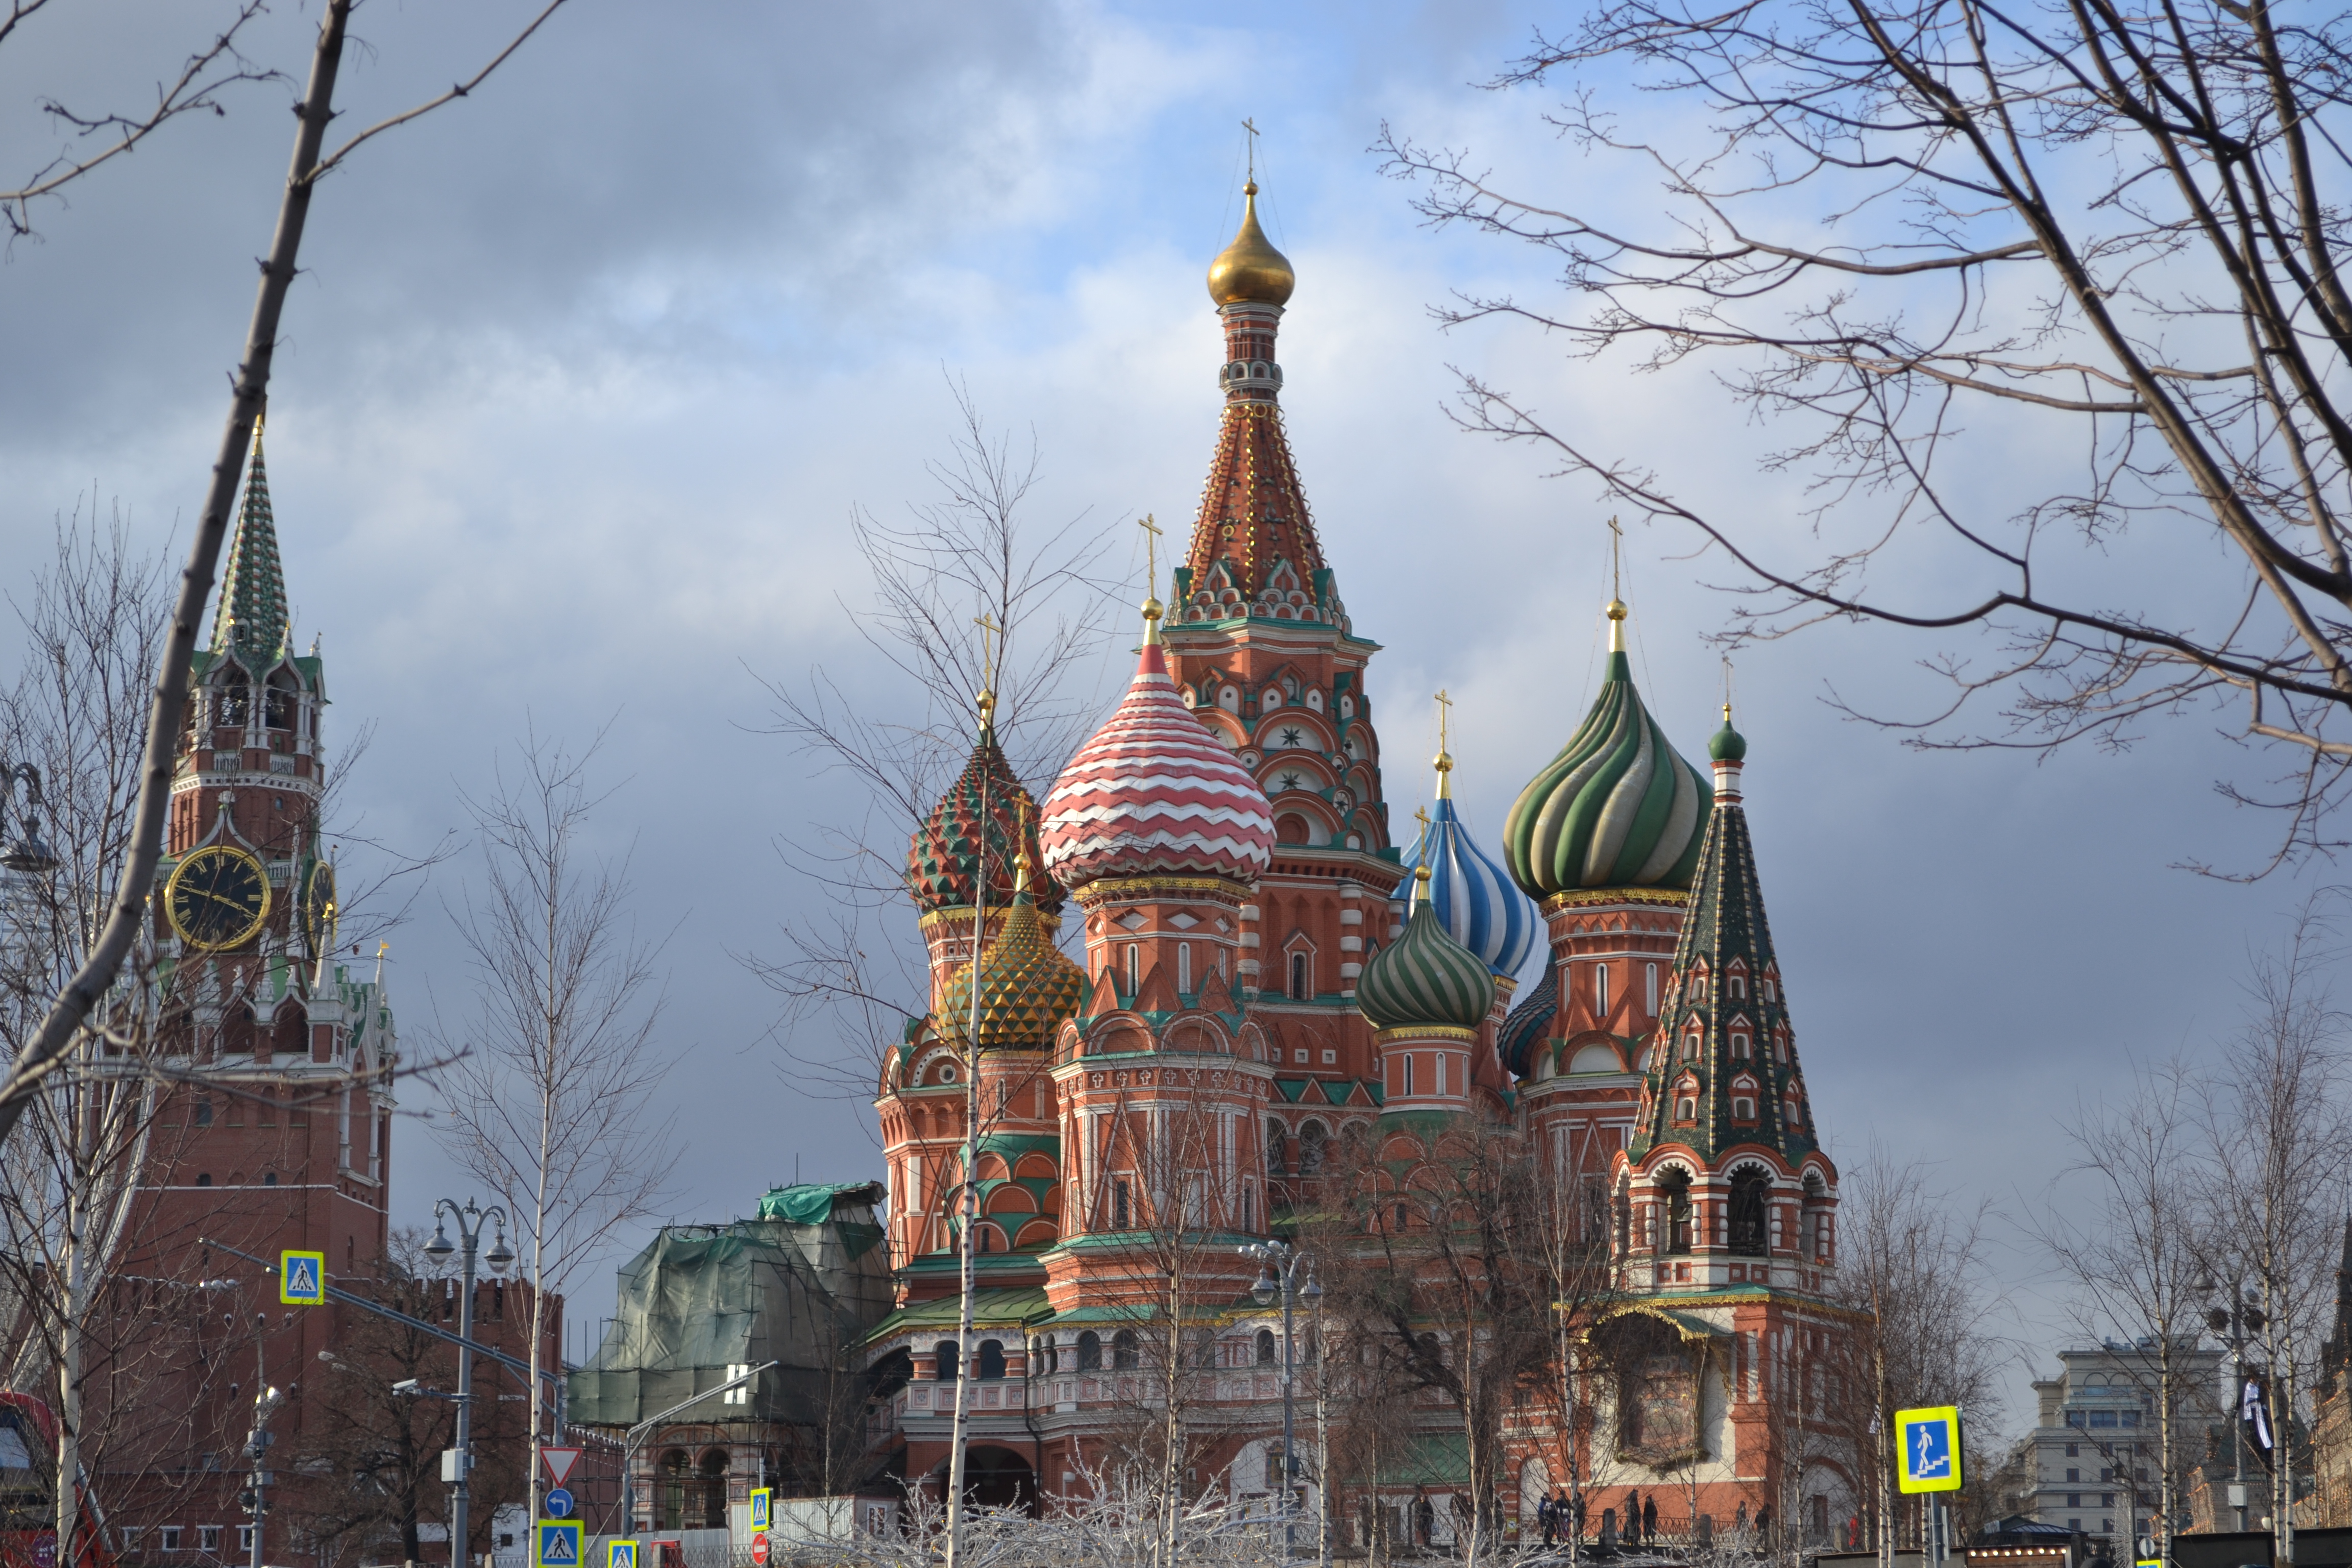
church, temple, orthodox church, landmark, spire, architecture, steeple, building, tower, city, urban area, place of worship, tourist attraction, tree, sky, cathedral, winter, metropolitan area, facade, medieval architecture, metropolis, tourism